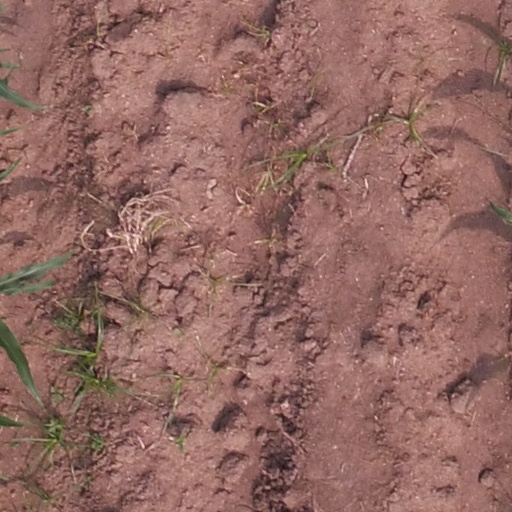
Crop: maize; corn